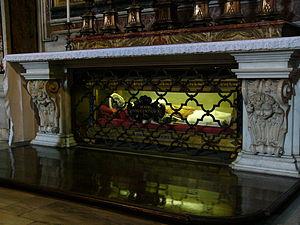
L’édit de Fontainebleau, signé par Louis XIV le 18 octobre 1685, révoque l’édit de Nantes par lequel Henri IV, en 1598, avait octroyé une certaine liberté de culte aux protestants du royaume de France. Cet édit de Fontainebleau est plus connu sous l'appellation non officielle de « révocation de l'édit de Nantes ».
La nécropole papale de la basilique Saint-Pierre est une immense crypte contenant non seulement des chapelles dédiées à différents saints, mais aussi des tombes de rois, de reines et de papes à partir du Xᵉ siècle. Elle résulte d’une initiative d’Antonio da Sangallo, architecte en chef de la basilique Saint-Pierre, qui décide entre 1538 et 1546 de surélever de 3,2 mètres le pavement de la nef de la basilique pour en augmenter la luminosité. Ce nouveau pavement est alors soutenu par une série de voûtes qui forment des pièces accessibles, les grottes vaticanes, nom que l'on donne aux salles souterraines se trouvant sous la basilique et qui reprennent son plan.